Sky position (RA, Dec in degrees): 170.491, 3.376
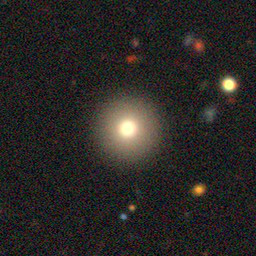
Galaxy morphology: Round Smooth Galaxies